Media portrayal of asexuality

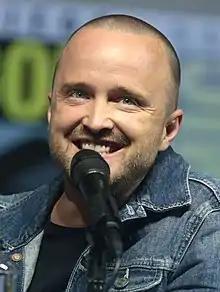
Aaron Paul speaking at the 2018 San Diego Comic-Con, Paul voiced Todd Chavez in "Bojack Horseman".

In 2014 and 2019, it was confirmed that Owen Burnett in the 1990s series, "Gargoyles" was asexual.